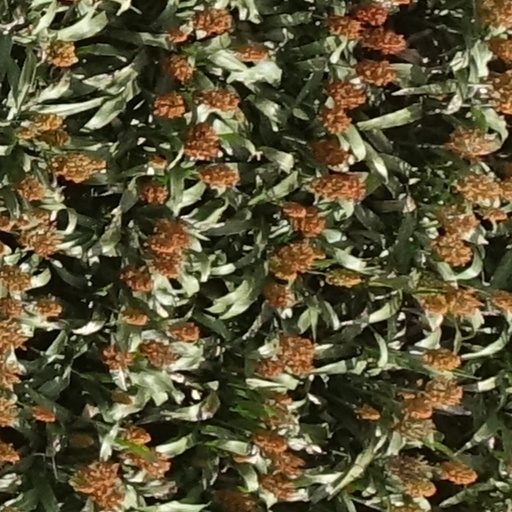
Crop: sorghum